Auguste Goffinet

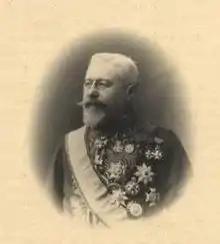
Baron Auguste Goffinet, twins

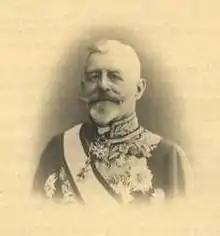
Baron Constant Goffinet, twins

Auguste Constant Jules Marie Baron Goffinet (28 August 1857, Brussels – 4 April 1927, Brussels) was a Belgian dignitary at the Imperial Court of Mexico in exile.